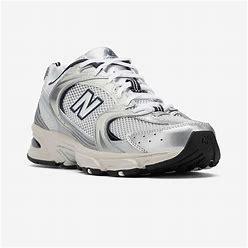
Brand: New
Model: Balance 530